Jadeite

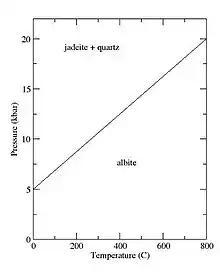
Phase diagram for jadeite system

Jadeite occurs with albite in metamorphic rock of the low-temperature, high-pressure blueschist facies at destructive plate margins. Although it is intermediate in silica content between albite and nepheline, it is not stable under the conditions in which these two minerals are present. Formation of jadeite requires a pressure of 10 to 25 kbar and a temperature of via the reaction: